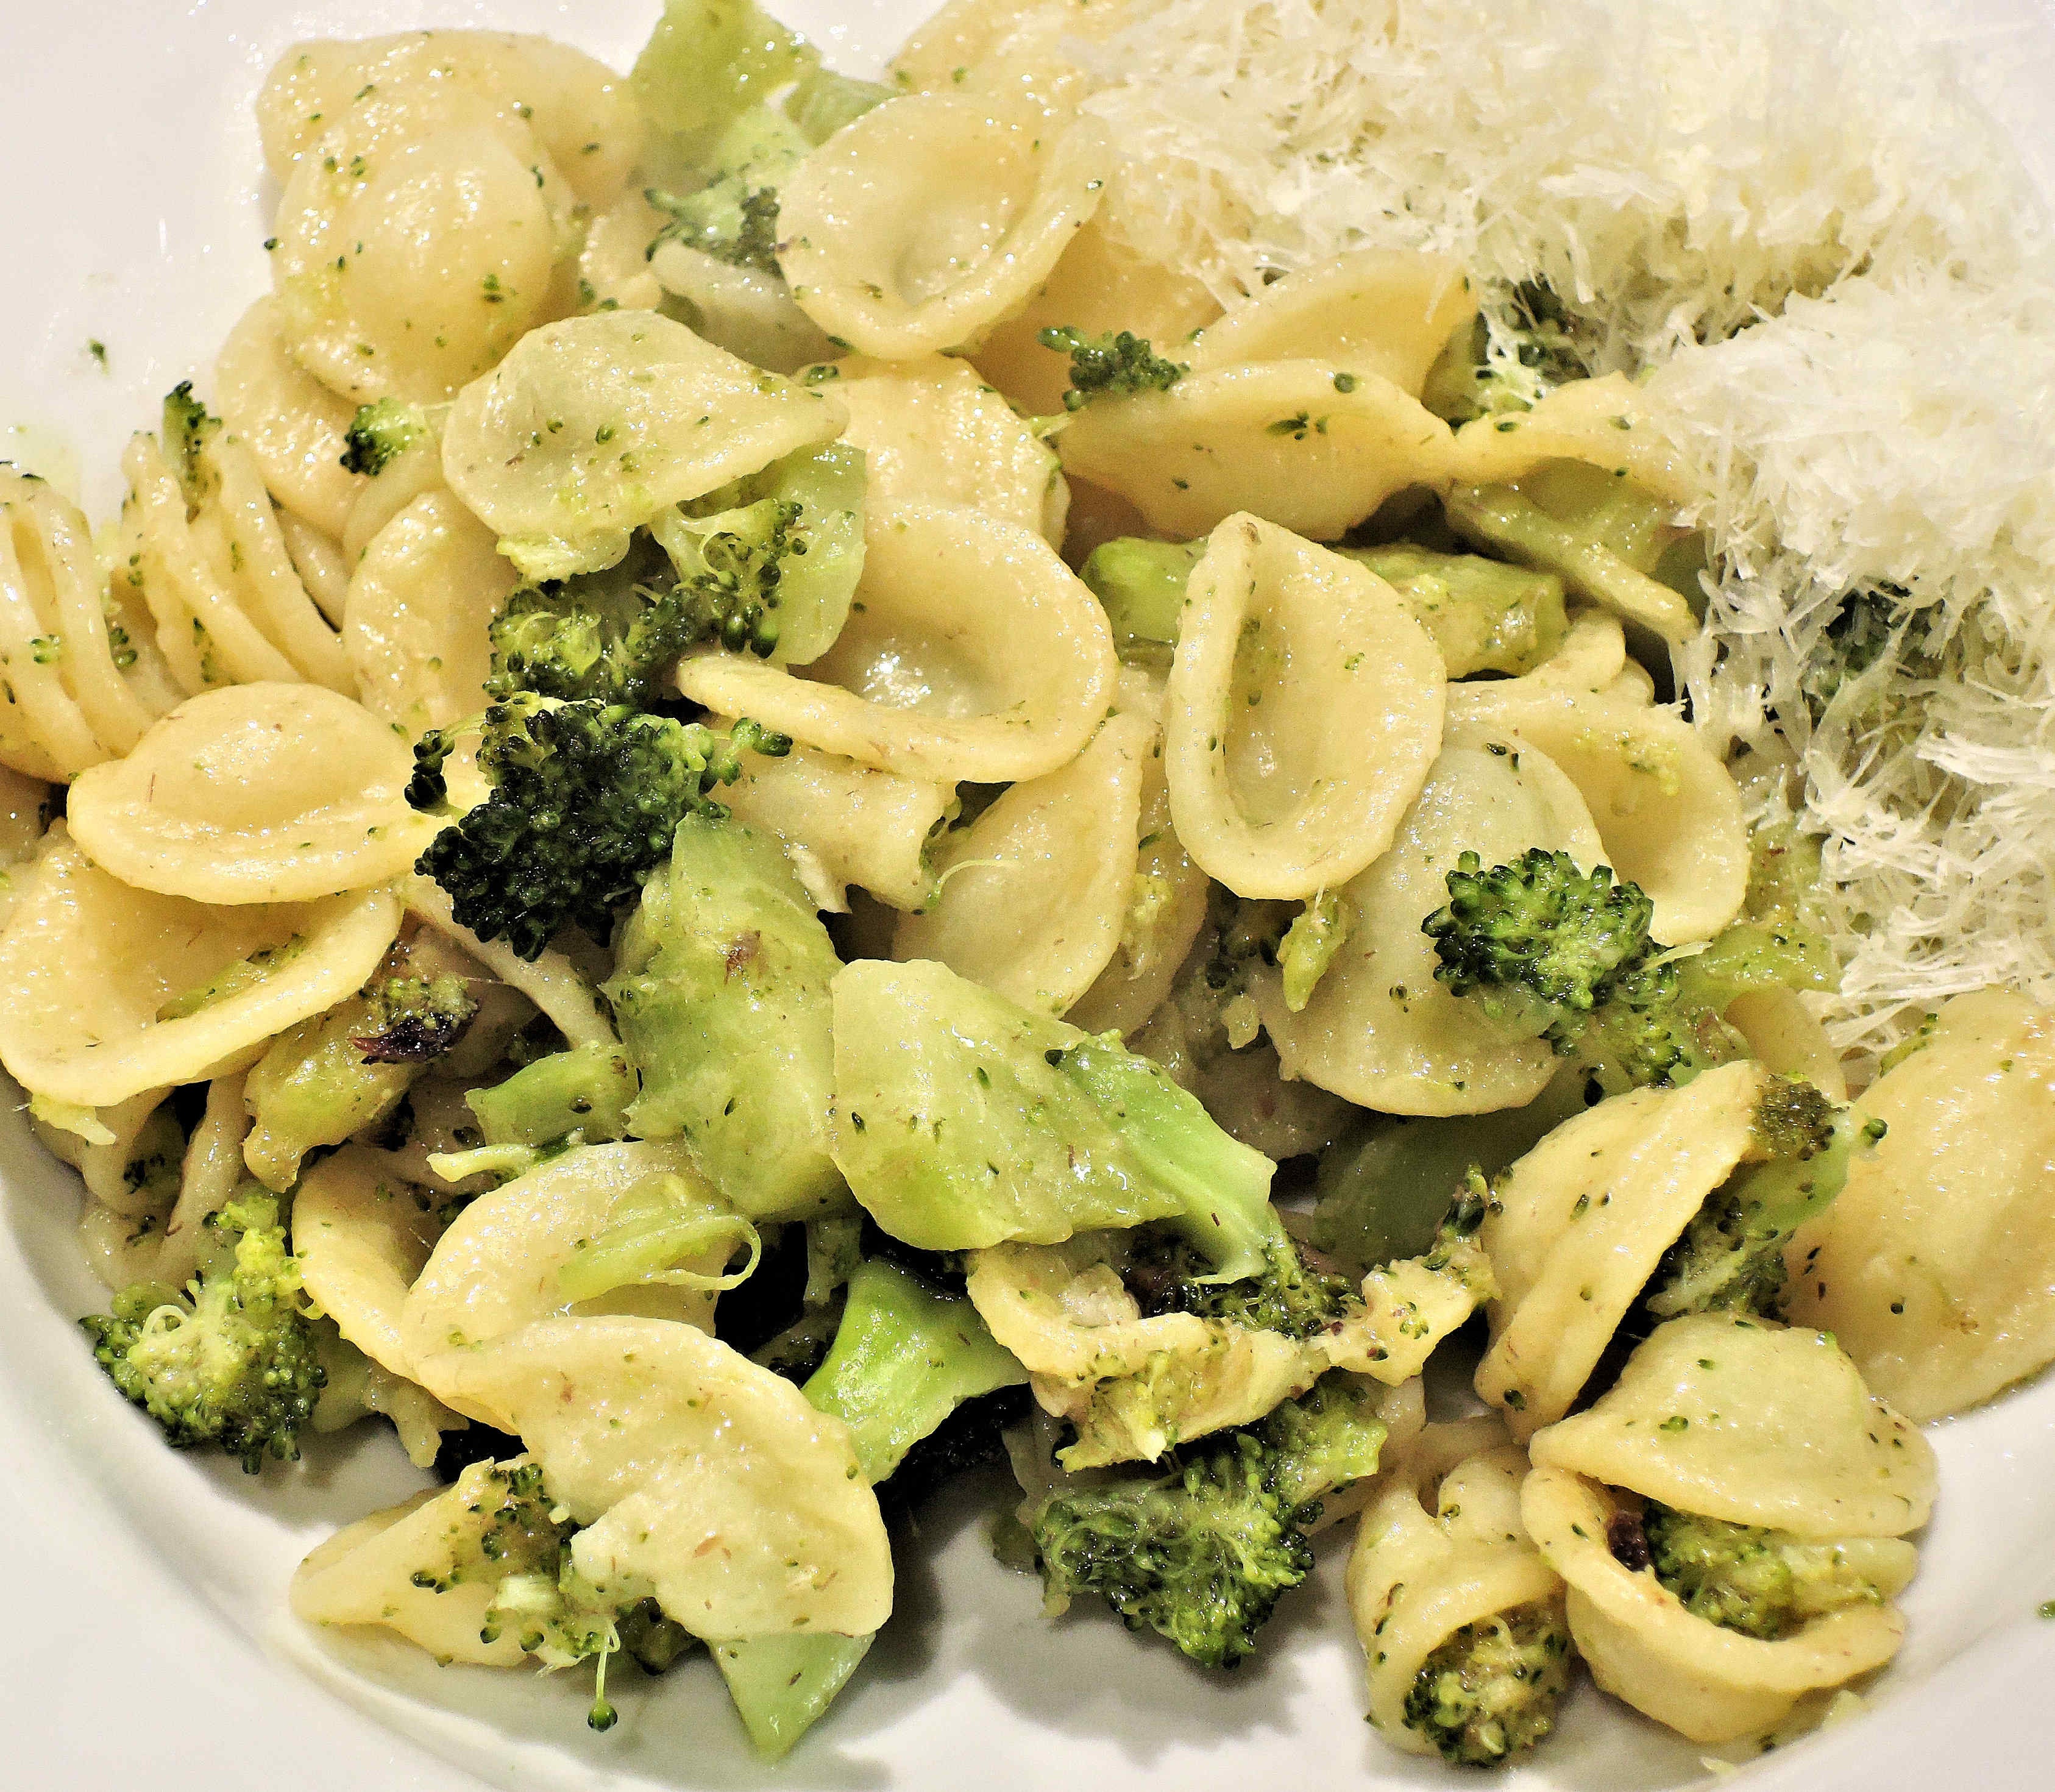
dish, food, produce, vegetable, cuisine, pasta, broccoli, vegetarian food, parmesan, anchovies, italian food, carbonara, orecchiette, fettuccine, european food